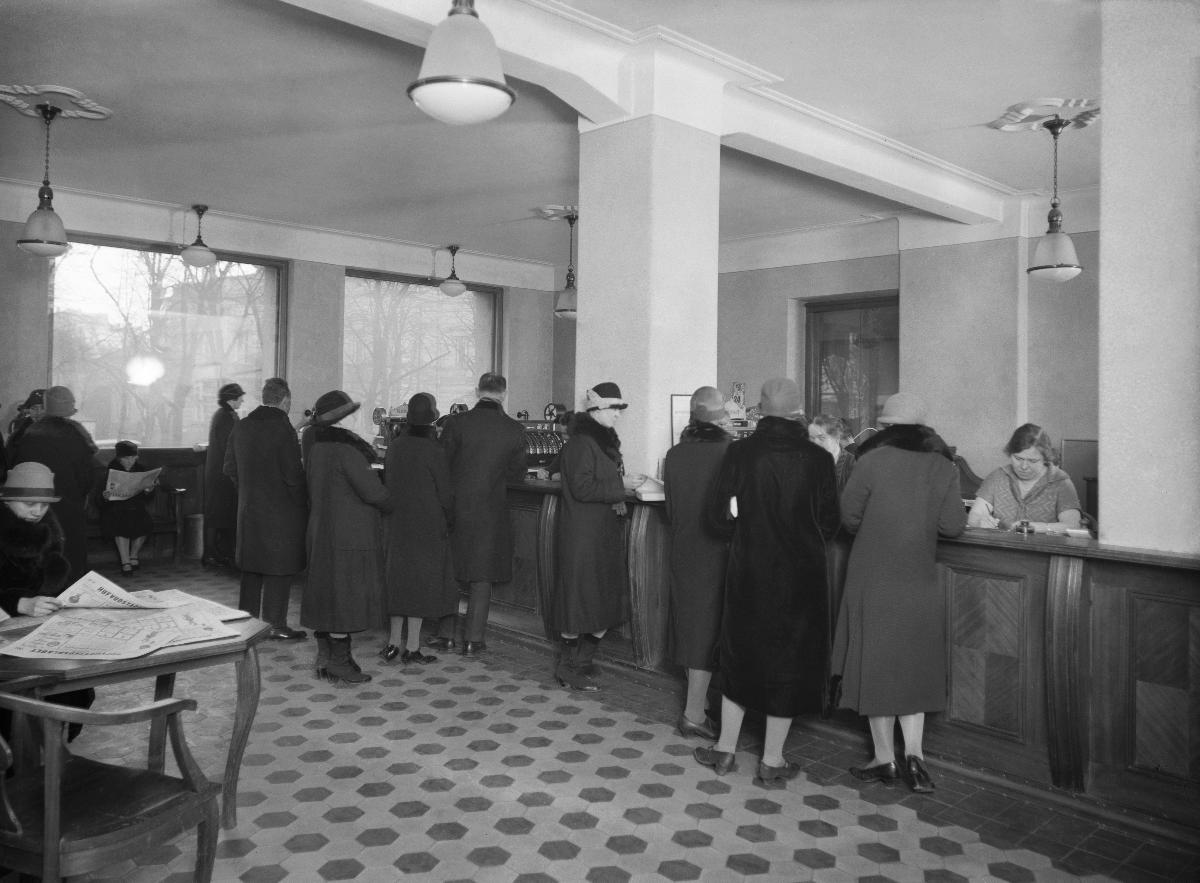
Sanomalehti Hufvudstadsbladetin tilauskonttori
Hufvudstadsbladets prenumerationskontor; Subscription office of newspaper Hufvudstadsbladet
sisällön kuvaus: Hufvudstadsbladetin toimitiloja, Läntinen Heikinkatu 22, Helsinki 1927. Asiakkaita tilauskonttorissa. content description: Premises of newspaper Hufvudstadsbladet in Helsinki 1927. Customers in the subscripion office. innehållsbeskrivning: Hufvudstadsbladets utrymmen i Helsingfors 1927. Kunder i prenumerationskontoret.
Vuosi: 1927
Paikka: Suomi, Uusimaa, Helsinki
Aiheet: sanomalehdet; henkilökunta; toimitilat; sisäkuva; asiakkaat; toimistot; HBL; newspapers; business premises; staff; personnel; interior; compartments; office; subscripion office; subscription; customers; offices; dagstidningar; verksamhetslokaler; tidningar; personal; interiörer; utrymmen; kunder; prenumeration; kontor